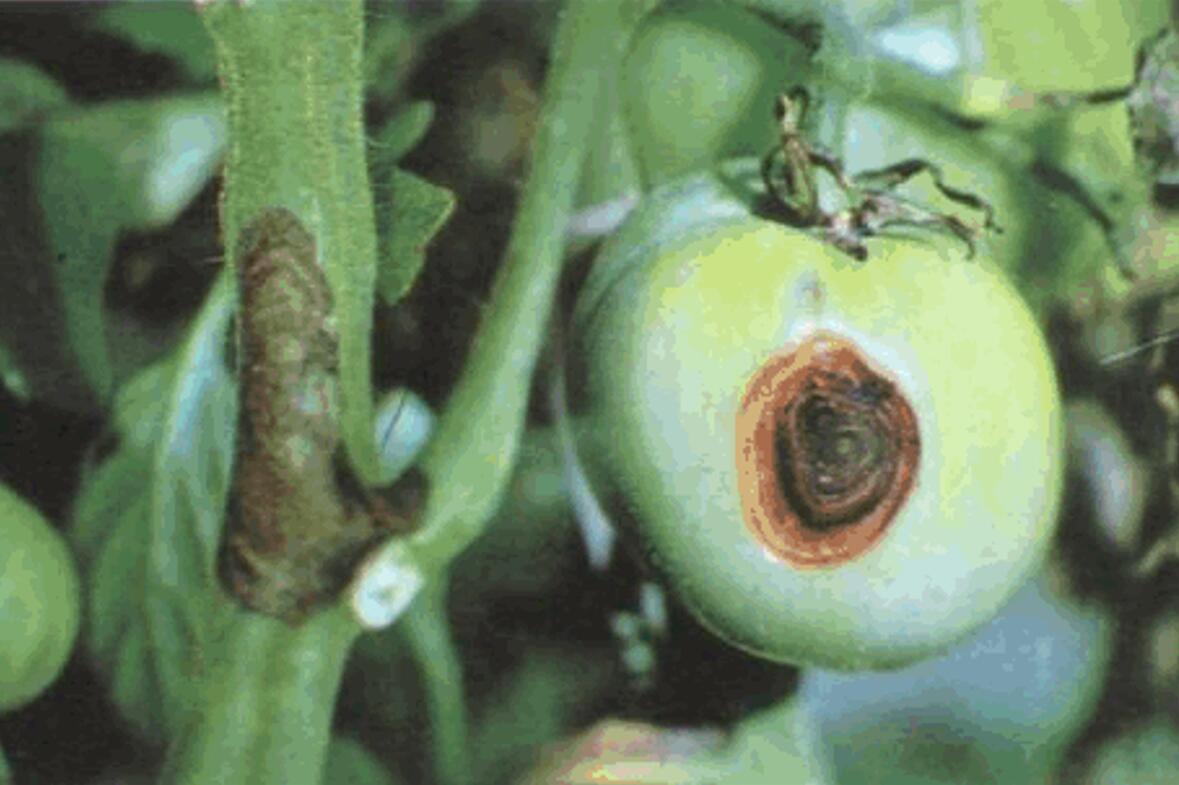
Plant: Tomato
Disease: tomato early blight